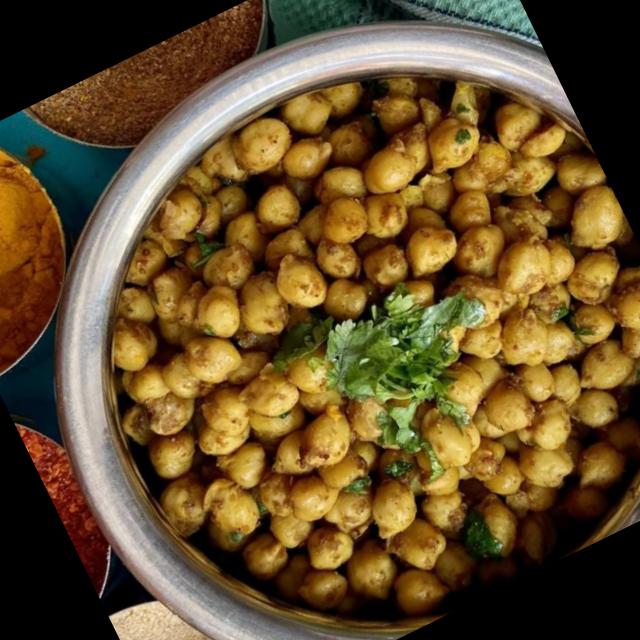
Dish: chole